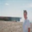
Label: plain